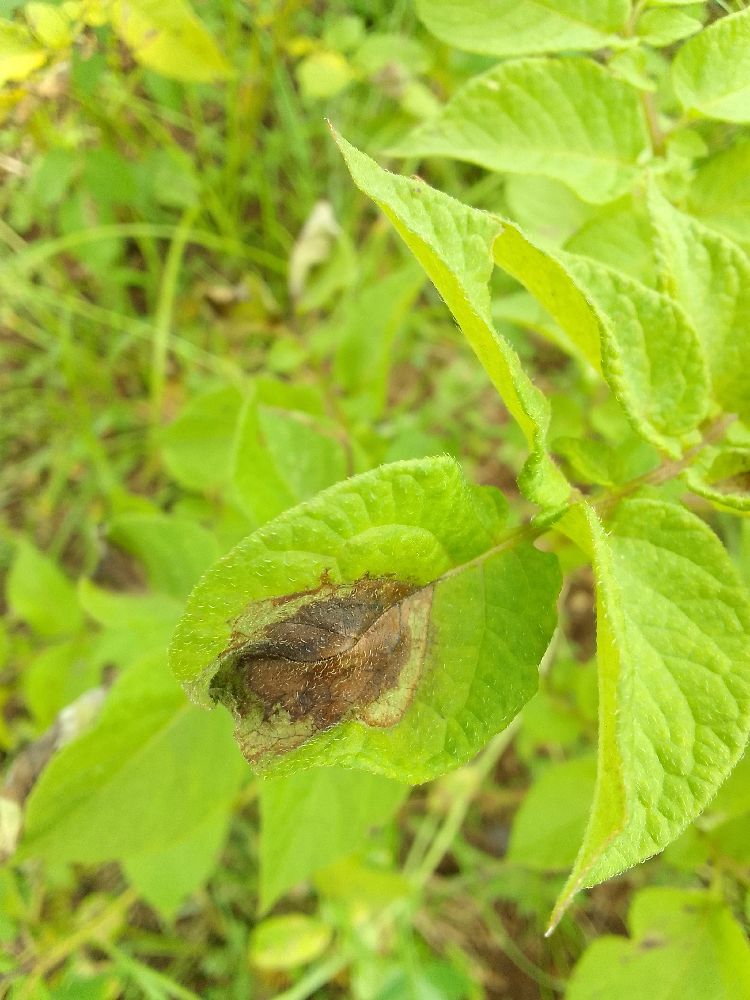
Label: Late blight